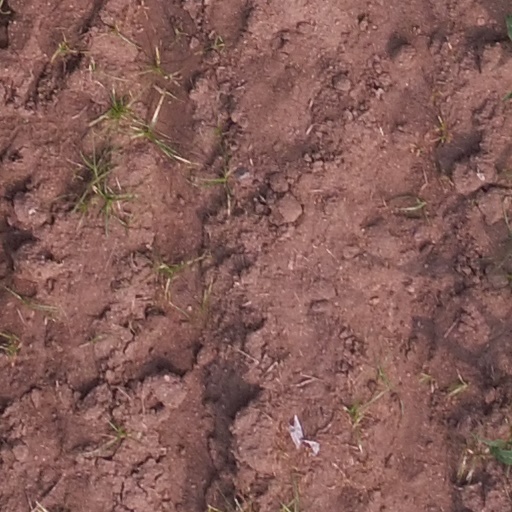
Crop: maize; corn